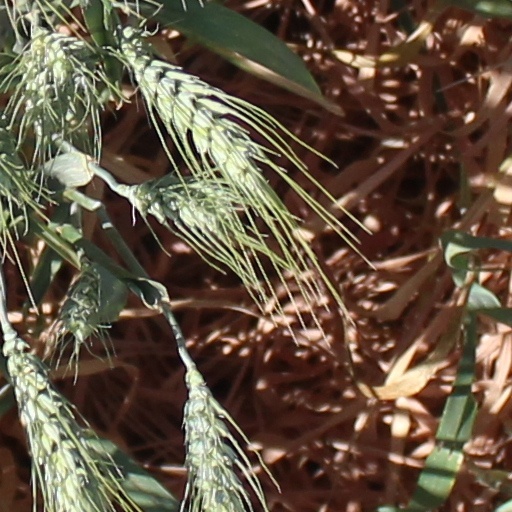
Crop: wheat